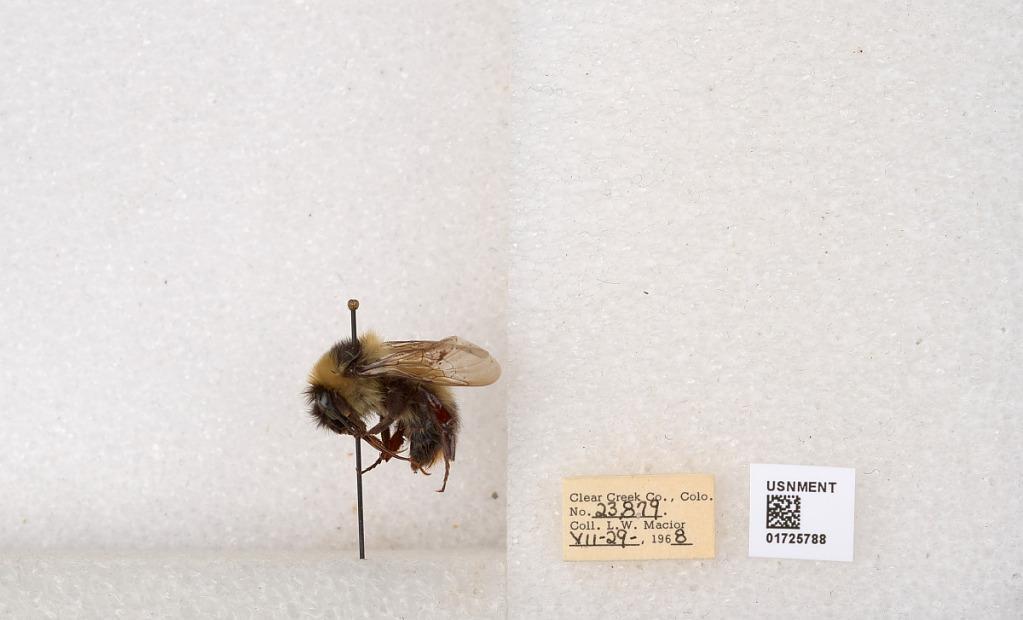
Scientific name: Bombus kirbyellus
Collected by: L. Macior
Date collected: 1968-7-29
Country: United States
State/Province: Colorado
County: Clear Creek
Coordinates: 39.6891, -105.644